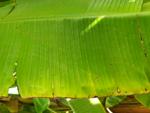
Label: xamthomonas